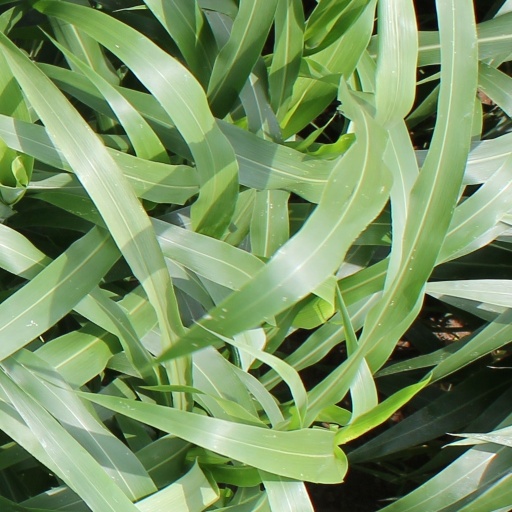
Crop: sorghum